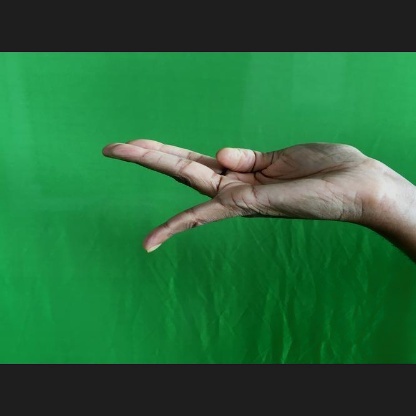
Mudra: Chaturam